Kosmos 1408

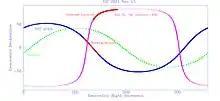

On 15 November 2021, at around 02:50 UTC, the satellite was destroyed as part of an anti-satellite weapons test by Russia. The direct-ascent anti-satellite A-235 "Nudol" anti-ballistic missile was launched from Plesetsk Cosmodrome at around 02:45 UTC. The system had been undergoing testing since 2014, but this was the first satellite it destroyed. The Outer Space Treaty, which Russia has ratified, bans some types of military activities in space, but not anti-satellite missiles using conventional warheads.